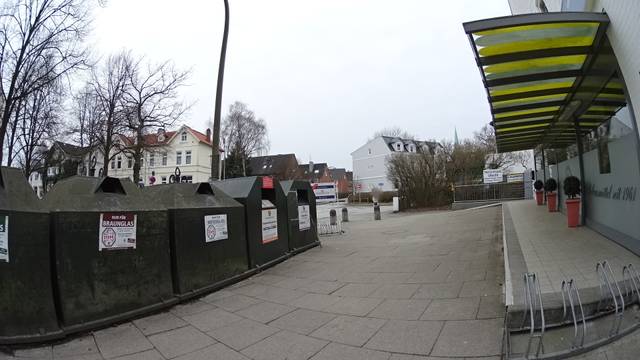
Region: Germany
Coordinates: 53.565, 9.881